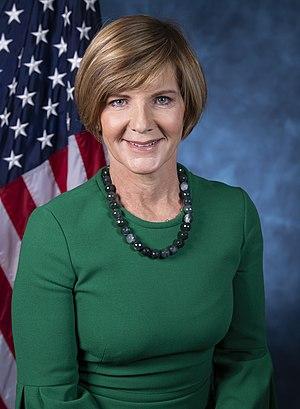
Suzanne Marie Kelley Lee, née le 7 novembre 1966 à Canton dans l'Ohio, est une femme politique américaine, membre du parti démocrate. En 2018, elle remporte l'élection à la Chambre des Représentants dans le Troisième district congressionnel du Nevada face au candidat du parti républicain Danny Tarkanian avec 51.9% des voix.